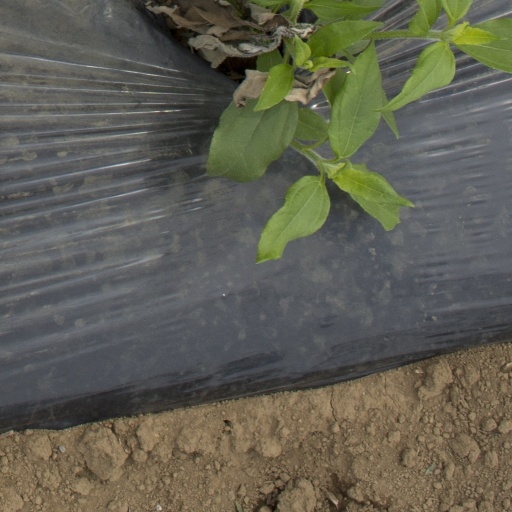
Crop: Jerusalem artichoke